Kim Källström

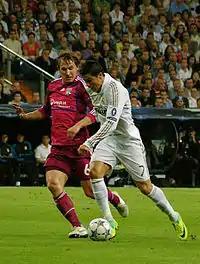
Källström with Lyon against Cristiano Ronaldo and Real Madrid during their group stage match in the UEFA Champions League on 18 October 2011.

On 8 November 2009, he started in a 5–5 "Choc des Olympiques" draw with Marseille. OM went on to win the league title, with Lyon six points behind in second place.